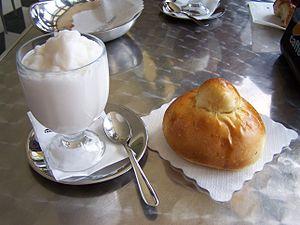
La granita est un entremets glacé typiquement sicilien. Elle est considérée comme la mère de toutes les glaces, du sorbet à la crème glacée. Il s’agit d’un liquide semi-congelé à base d’eau, de sucre, originellement de citron et jus de citron de Sicile, mais qui se décline aujourd'hui à l'orange, à l'amande, ou à la pistache de Bronte par exemple. La préparation de la granita est unique et donne une consistance ai fiocchi, et donc cet aspect de neige au produit fini, obtenu en respectant une phase précise de solidification de la solution eau et sucre. La recette ne ressemble aucunement au « granité », souvent vendu sous le nom de granita, mais qui est en fait de la glace pilée aromatisée.